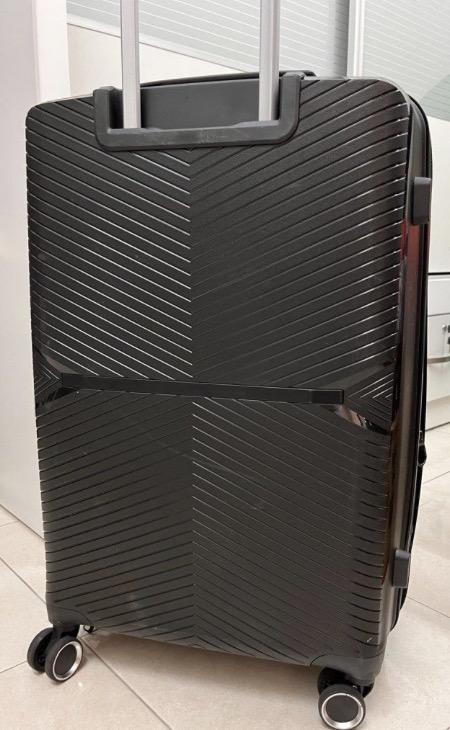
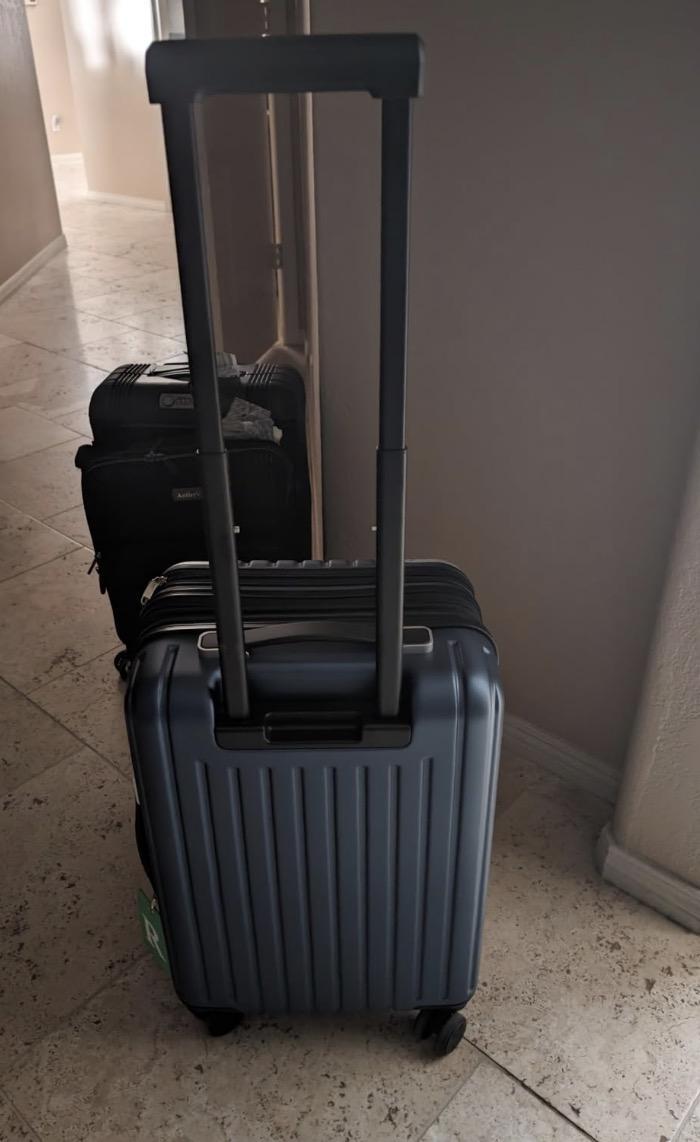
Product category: items_tea
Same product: no